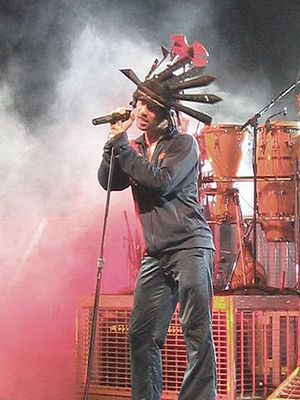
Jamiroquai
Jamiroquais forsanger, Jay Kay
Jamiroquai er et engelsk funkband med forsangeren Jay Kay.